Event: Nepal Earthquake
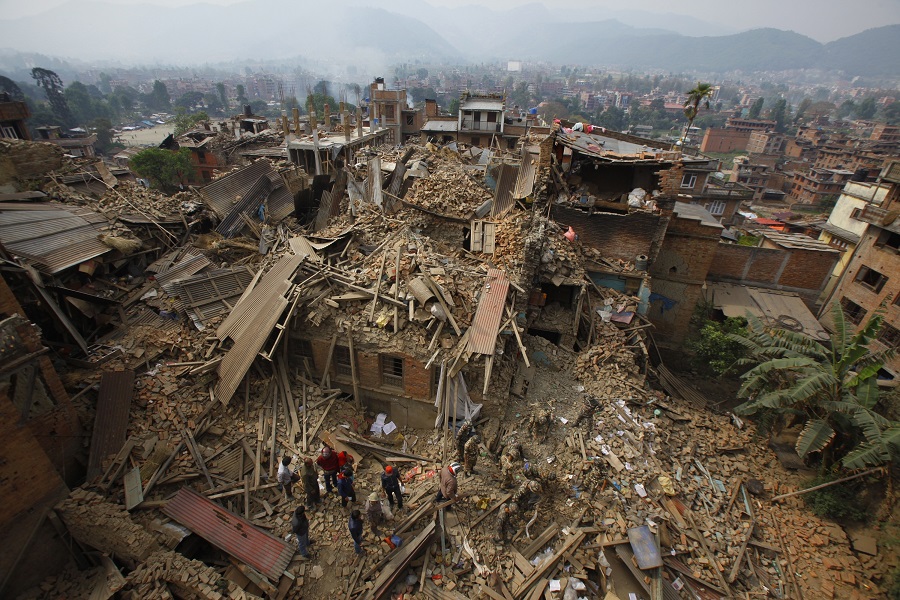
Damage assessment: damage